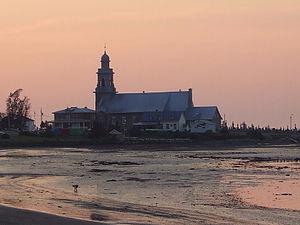
Cette liste recense les biens du patrimoine immobilier du Bas-Saint-Laurent inscrits au répertoire du patrimoine culturel du Québec. Cette liste est divisée par municipalité régionale de comté géographique.
La liste des lieux de culte du Bas-Saint-Laurent liste l'ensemble des lieux de culte situés dans la région administrative du Bas-Saint-Laurent au Québec. La grande majorité de ceux-ci sont de dénomination catholique, mais la liste inclut également des lieux de culte protestants, surtout dans les municipalités où il y a une population d'origine anglophone.
Sainte-Luce est une municipalité de la municipalité régionale de comté de La Mitis au Québec, située dans la région administrative du Bas-Saint-Laurent. Elle fut créée le 29 août 2001 par le regroupement de la municipalité de la paroisse de Sainte-Luce et de la municipalité du village de Luceville. La nouvelle municipalité ainsi créée s'est appelée Sainte-Luce–Luceville jusqu'au 27 avril 2002.
Liste des lieux patrimoniaux du Bas-Saint-Laurent au Québec inscrit au répertoire des lieux patrimoniaux du Canada.